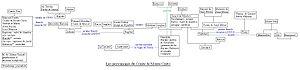
Les personnages du comte de Monte-Cristo